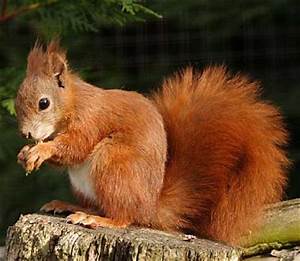
Label: scoiattolo